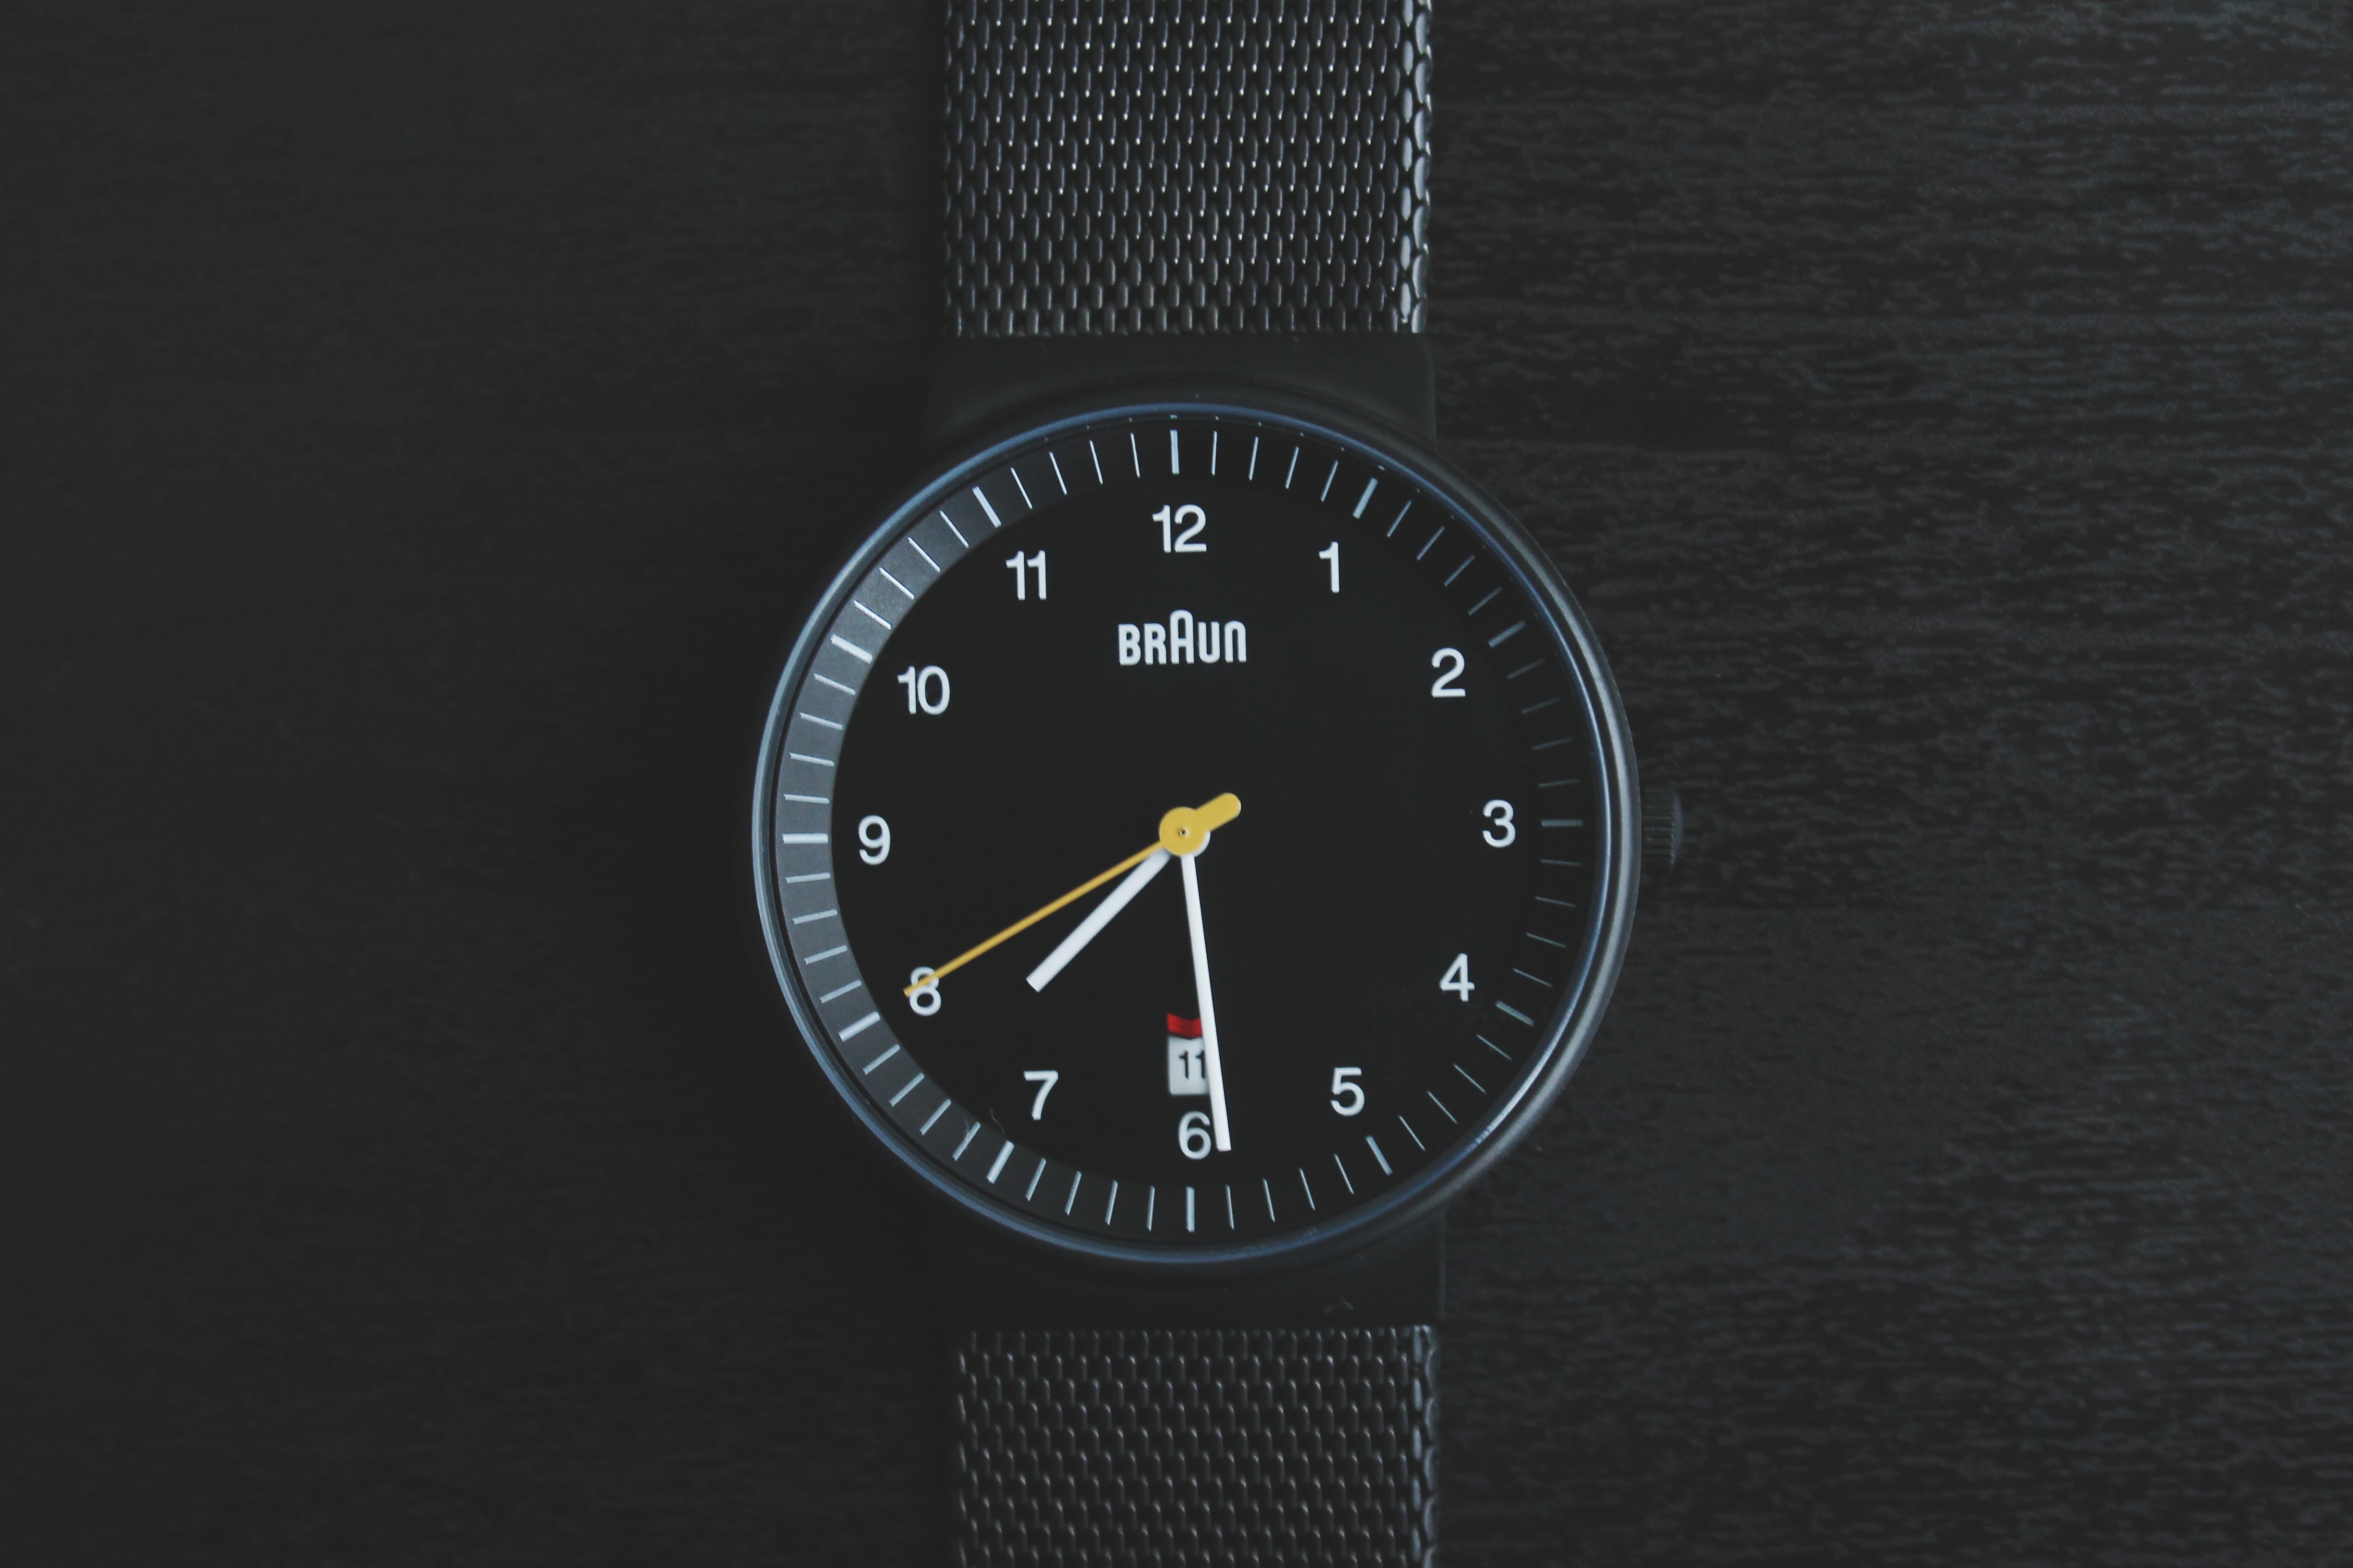
watch, hand, wheel, clock, gauge, speedometer, tachometer, brand, font